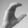
ASL letter: C